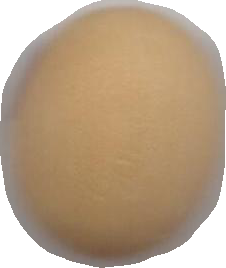
Variety: Anjasmoro